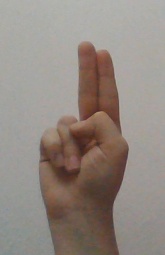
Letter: taa